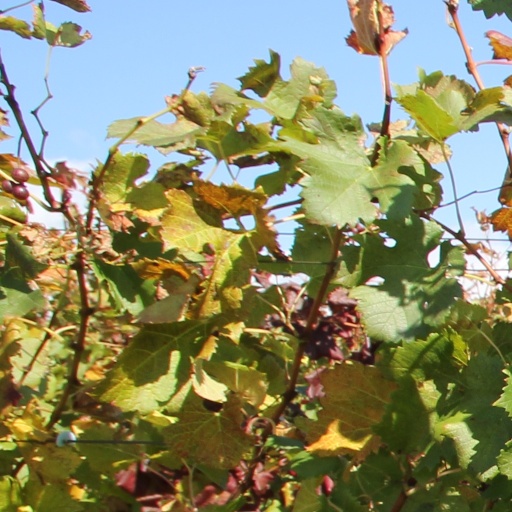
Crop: grape